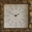
Label: clock